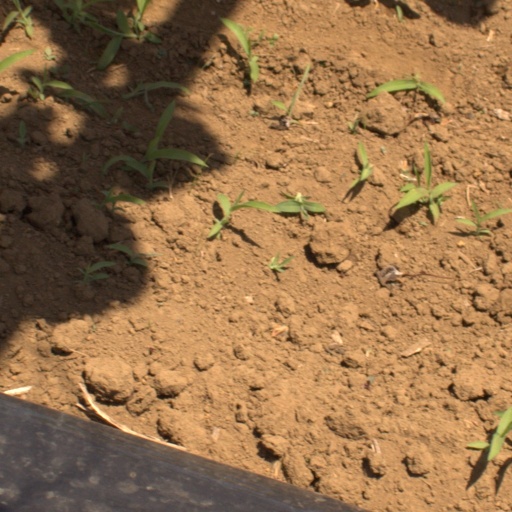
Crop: Jerusalem artichoke